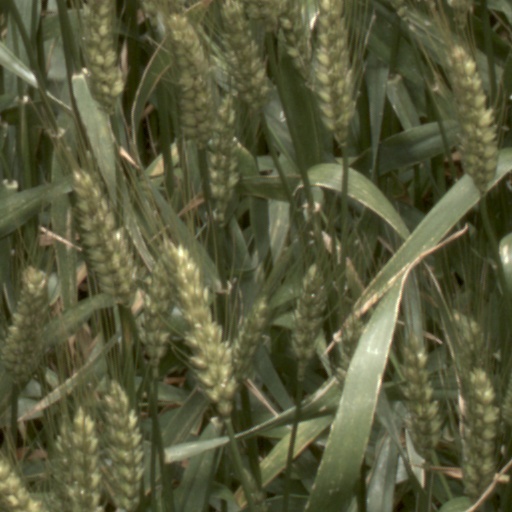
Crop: wheat